Positive psychology

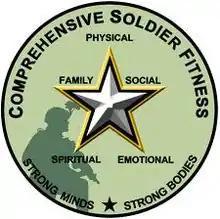
In contract with Seligman's Positive Psychology Center at the University of Pennsylvania, the United States Army began the Comprehensive Soldier Fitness program in order to address psychological issues among soldiers.

Quantitative methods in positive psychology include p-technique factor analysis, dynamic factor analysis, interindividual differences and structural equation modeling, spectral analysis and item response models, dynamic systems analysis, latent growth analysis, latent-class models, hierarchical linear modeling, measurement invariance, experimental methods, behavior genetics, and integration of quantitative and qualitative approaches.